Richard-Penhoët 2

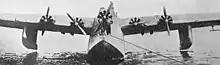
Richard-Penhoët 2 photo from Aero Digest January 1927

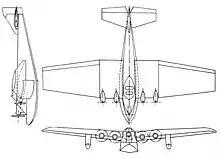
Richard-Penhoët 2 3-view drawing from Aero Digest April 1927

The Richard-Penhoët was a monoplane with a three part cantilever wing, each part with the same span and with 5.4° of dihedral. The central panel was rectangular in plan and had a constant thickness/chord ratio of 20%, while the outer panels had symmetrical trapezoidal plans and tapered in thickness outwards to 8%. Wing construction was mixed, largely wooden with wire bracing and with four spruce and ash box spars and spruce and ply ribs. Apart from the leading edge of the central wing, which was covered with corrugated aluminium sheet, the wing was fabric covered. The whole of the trailing edge was filled with ply-covered ailerons.